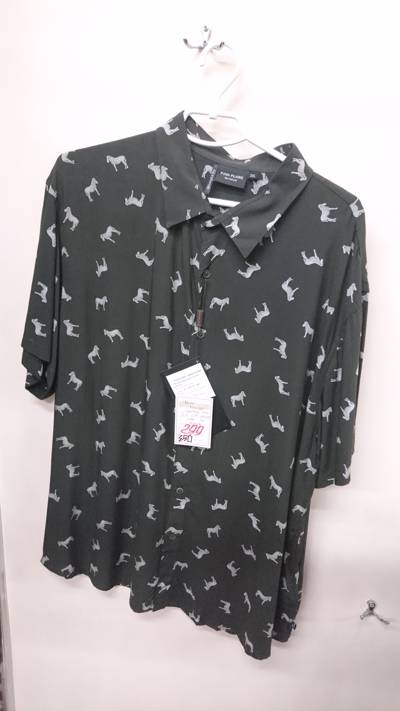
Waste category: clothes